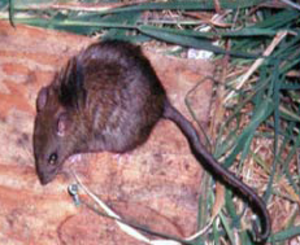
Le mot « rat » est un nom vernaculaire ambigu qui peut désigner, en français, des centaines d'espèces différentes dans le monde de mammifères rongeurs omnivores, dont la queue est nue, les dents tranchantes et le museau pointu. Les rats sont le plus souvent de la famille des Muridés ou, de façon plus restrictive, du genre Rattus, lequel regroupe les espèces les plus communes : Rattus rattus, le rat noir, et Rattus norvegicus, le rat d'égout, qui a donné le rat domestique en élevage. Néanmoins, par analogie, le terme désigne aussi quelques espèces de rongeurs qui ne font pas partie de la famille des Muridés, comme le Rat palmiste, le Rat-chinchilla, etc.
Tukutuku rakiurae, unique représentant du genre Tukutuku, est une espèce de geckos de la famille des Diplodactylidae.
Cette liste commentée recense la mammalofaune à Wallis-et-Futuna. Elle répertorie les espèces de mammifères wallisiens et futuniens actuels et celles qui ont été récemment classifiées comme éteintes. Cette liste comporte 31 espèces réparties en six ordres et douze familles, dont deux sont « vulnérables » et onze ont des « données insuffisantes » pour être classées.
Sphenodon est un genre de rhynchocephales de la famille des Sphenodontidae.